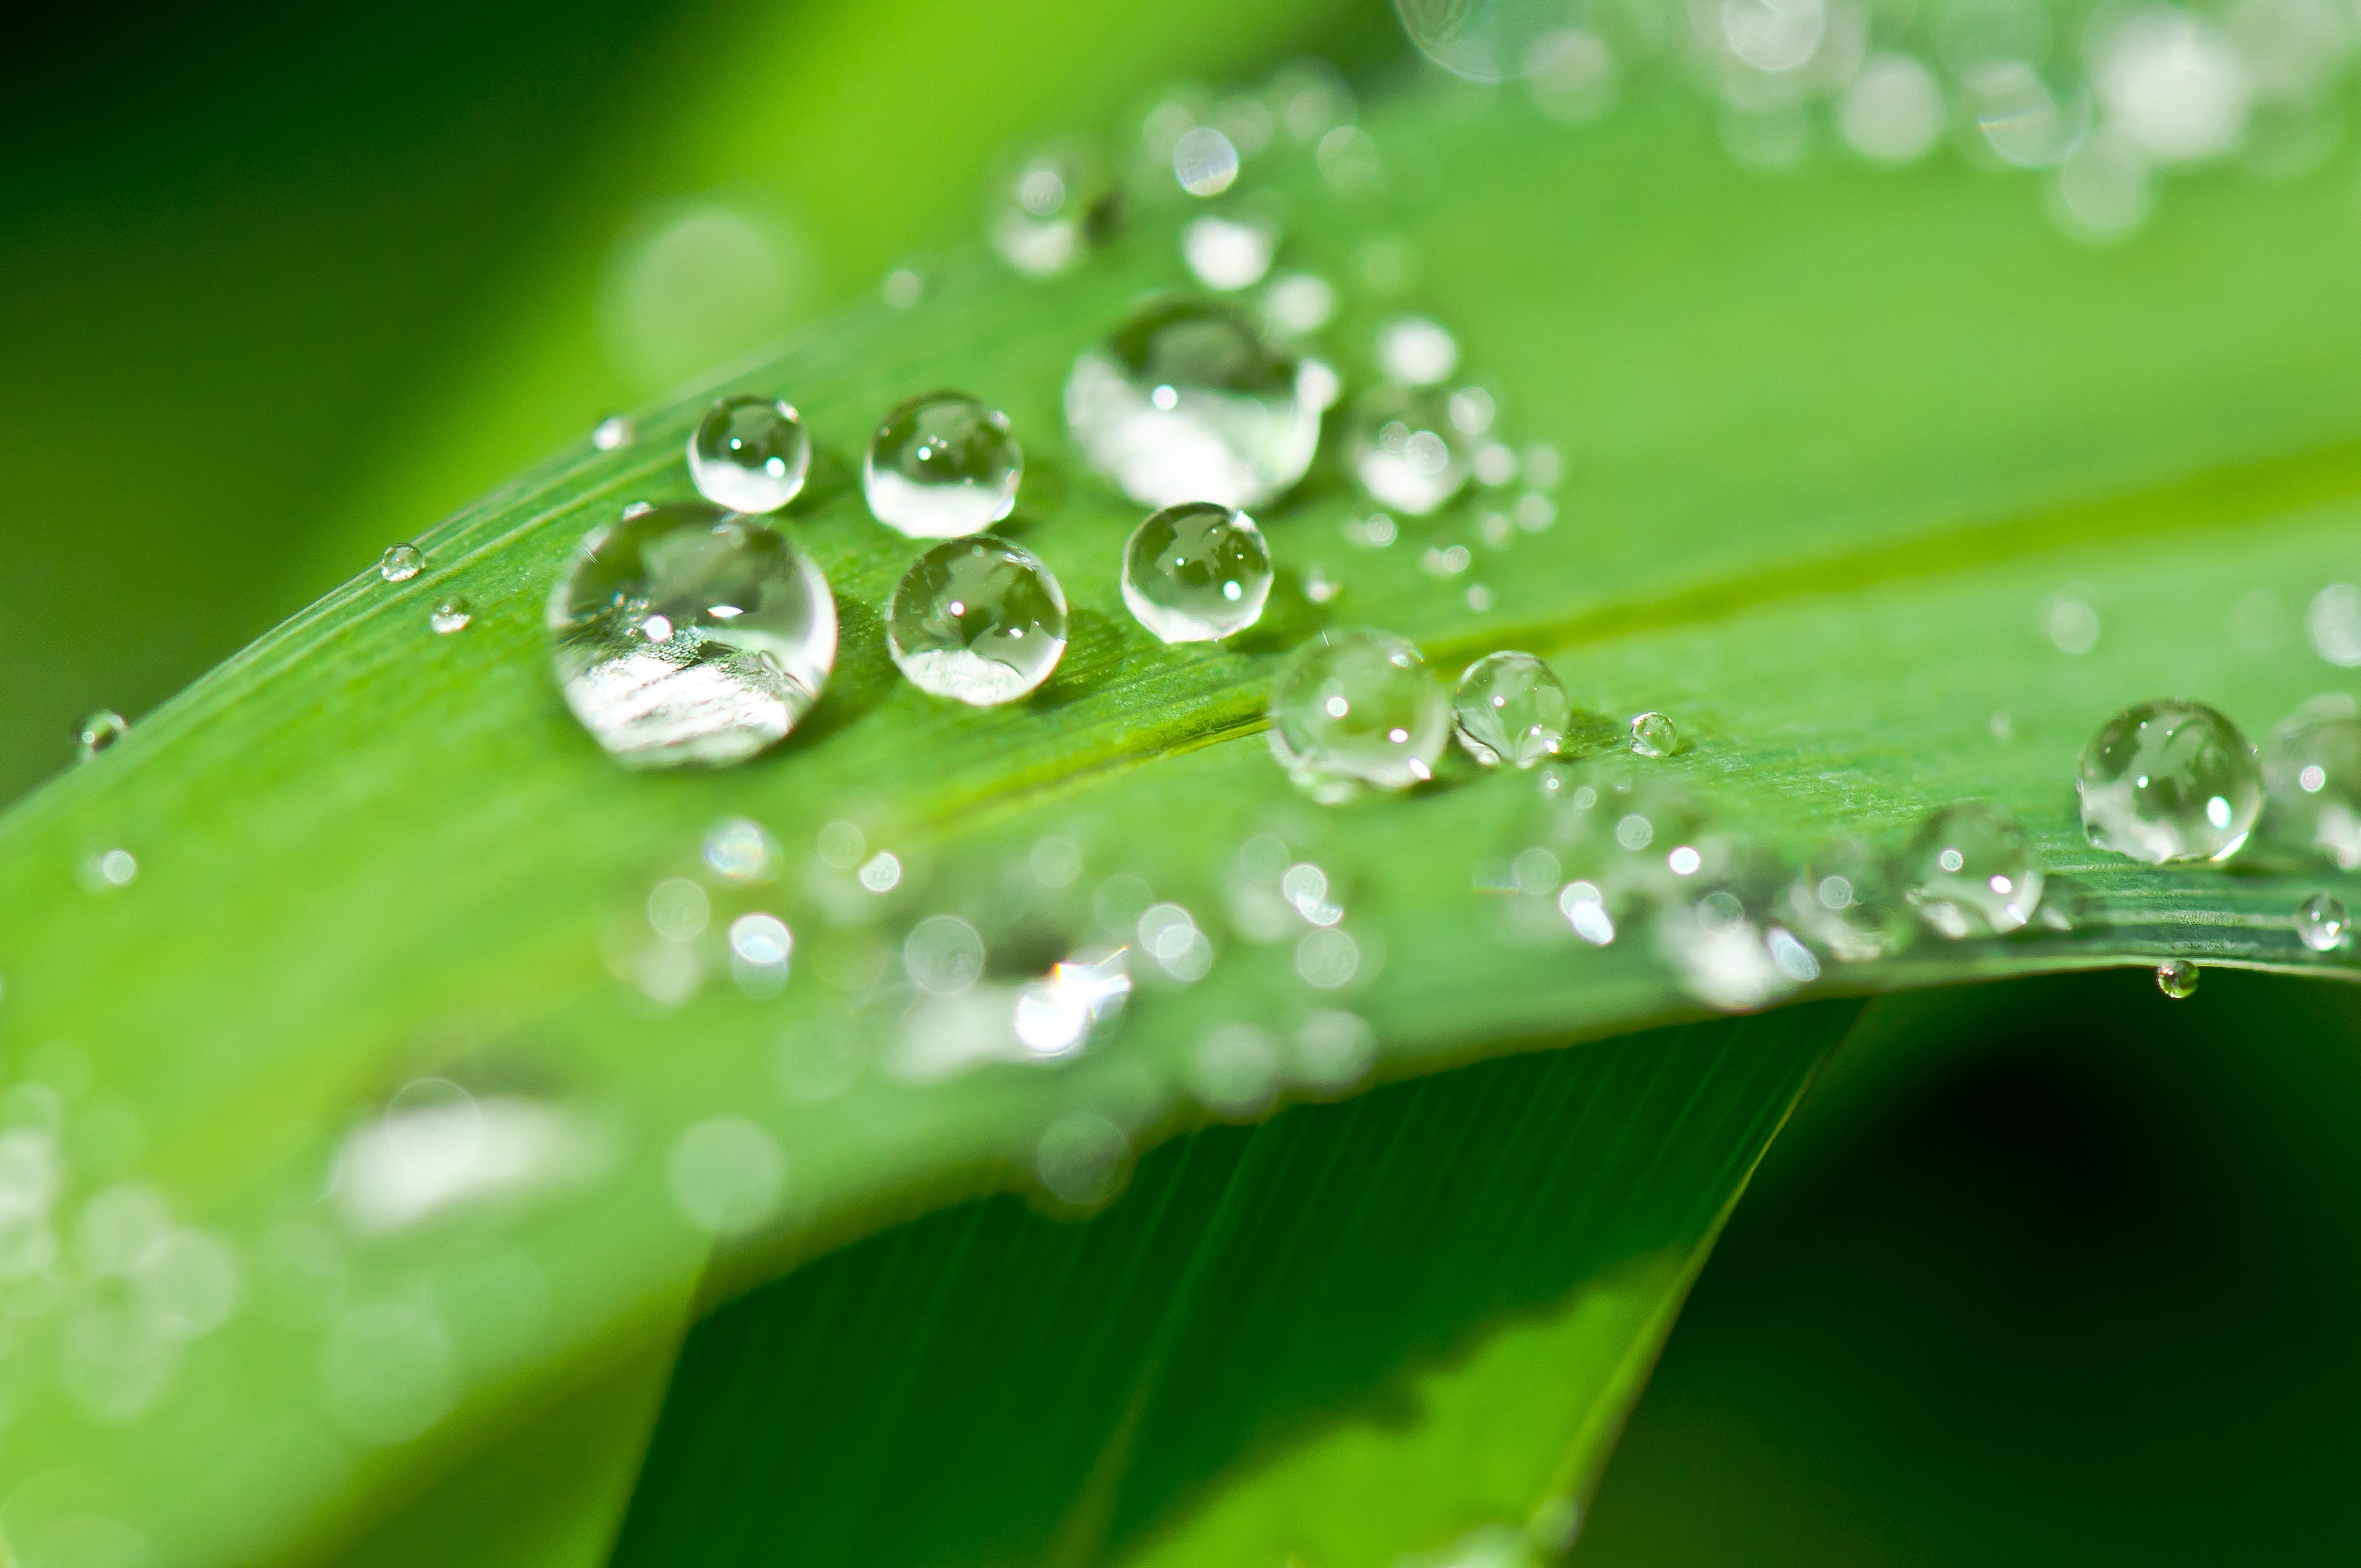
water, nature, grass, drop, dew, plant, photography, rain, leaf, flower, petal, raindrop, wet, clear, green, relax, tropical, macro, garden, healthy, close, flora, drip, glitter, close up, blade of grass, dewdrop, relaxation, background, source, of course, beads, bless you, drop of water, oasis, harmony, moisture, biological, elixir, therapy, recovery, wellness, macro photography, bio, exoticism, feel at home, halm, annual plant, plant stem